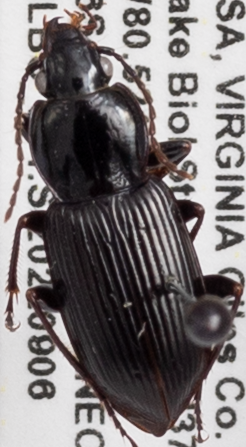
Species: Pterostichus mutus
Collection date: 2022-09-06
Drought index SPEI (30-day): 0.612
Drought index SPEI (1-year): -0.842
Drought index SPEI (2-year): -0.3